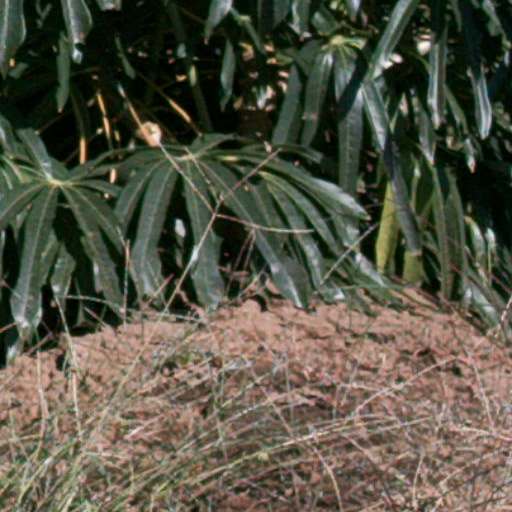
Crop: cassava